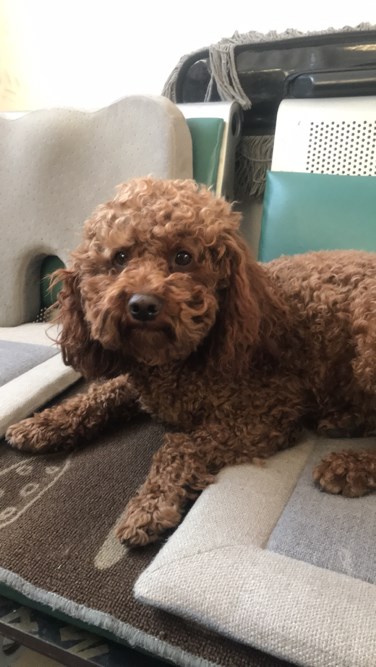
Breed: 7449-n000128-teddy